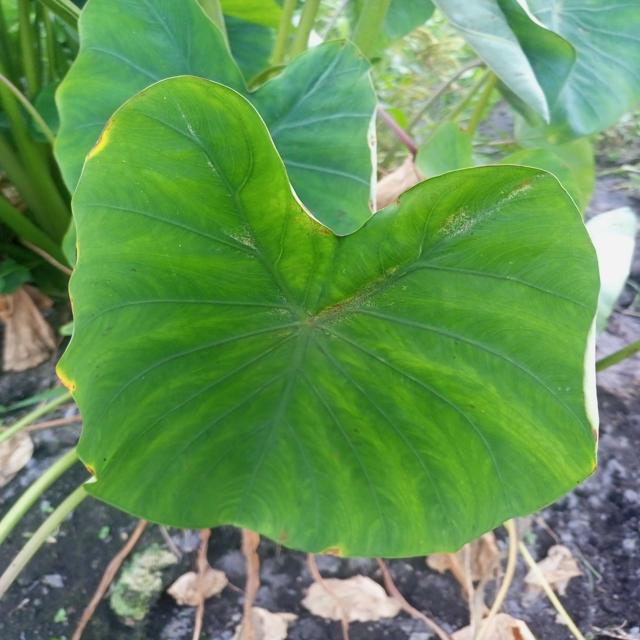
Label: Early_Blight